Cenotaph (Montreal)

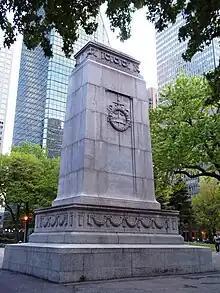
Cenotaph

The Cenotaph is a public monument in Montreal, Quebec, Canada, commemorating the First and Second World Wars and the Korean War.